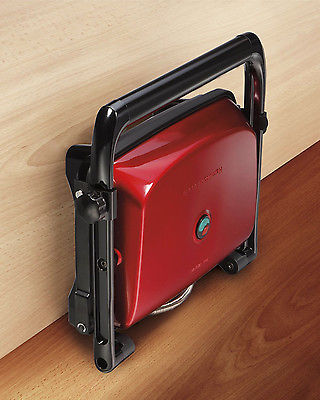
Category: toaster